Battle of Arnhem

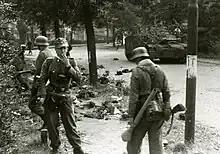
German soldiers search equipment left behind during the fighting on 17 September.

The first lift was preceded by intense bombing and strafing by the British Second Tactical Air Force and the American 8th and 9th Air Forces. These targeted the known flak guns and German garrisons and barracks in the area. The first lift suffered only light losses as the aircraft and gliders flew from British bases to the target area. The first arrivals were the 21st Independent Parachute Company, who landed at 12:40 to mark the landing zones for the gliders and parachutists of the main force. The landings were largely unopposed and the battalions were formed up in good order and ready to carry out their tasks by 14:45.